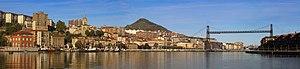
La Rive gauche est une sous-comarque du Grand Bilbao. Son nom basque est Ibai-Ezkerraldea, plus connue comme Ezkerraldea. Située, comme l'indique son nom, sur la rive gauche de la Ria du Nervion. C'est un nom commun créé à la fin du XIXᵉ siècle, époque de l'industrialisation.
Portugalete, de son nom officiel, est une ville et une commune de Biscaye dans la communauté autonome du Pays basque en Espagne. Elle est située à l'embouchure du Nervion, en face d'Areeta, à l'entrée du port de Bilbao. Elle fait partie du Grand Bilbao.